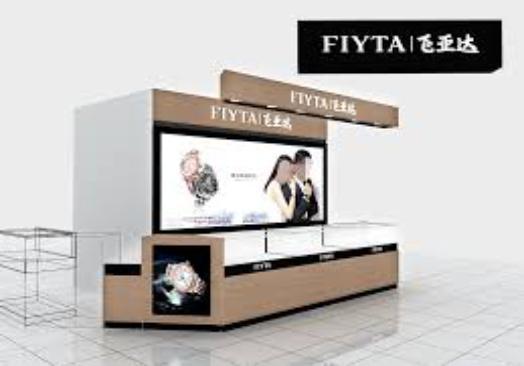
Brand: fiyta
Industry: Electronic